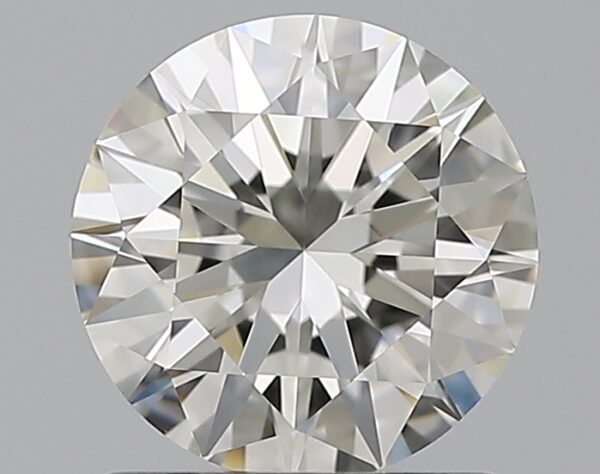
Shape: round
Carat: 1.01
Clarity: VVS1
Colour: J
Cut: EX
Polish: EX
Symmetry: EX
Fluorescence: N
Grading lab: GIA
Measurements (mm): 6.48 x 6.51 x 3.95